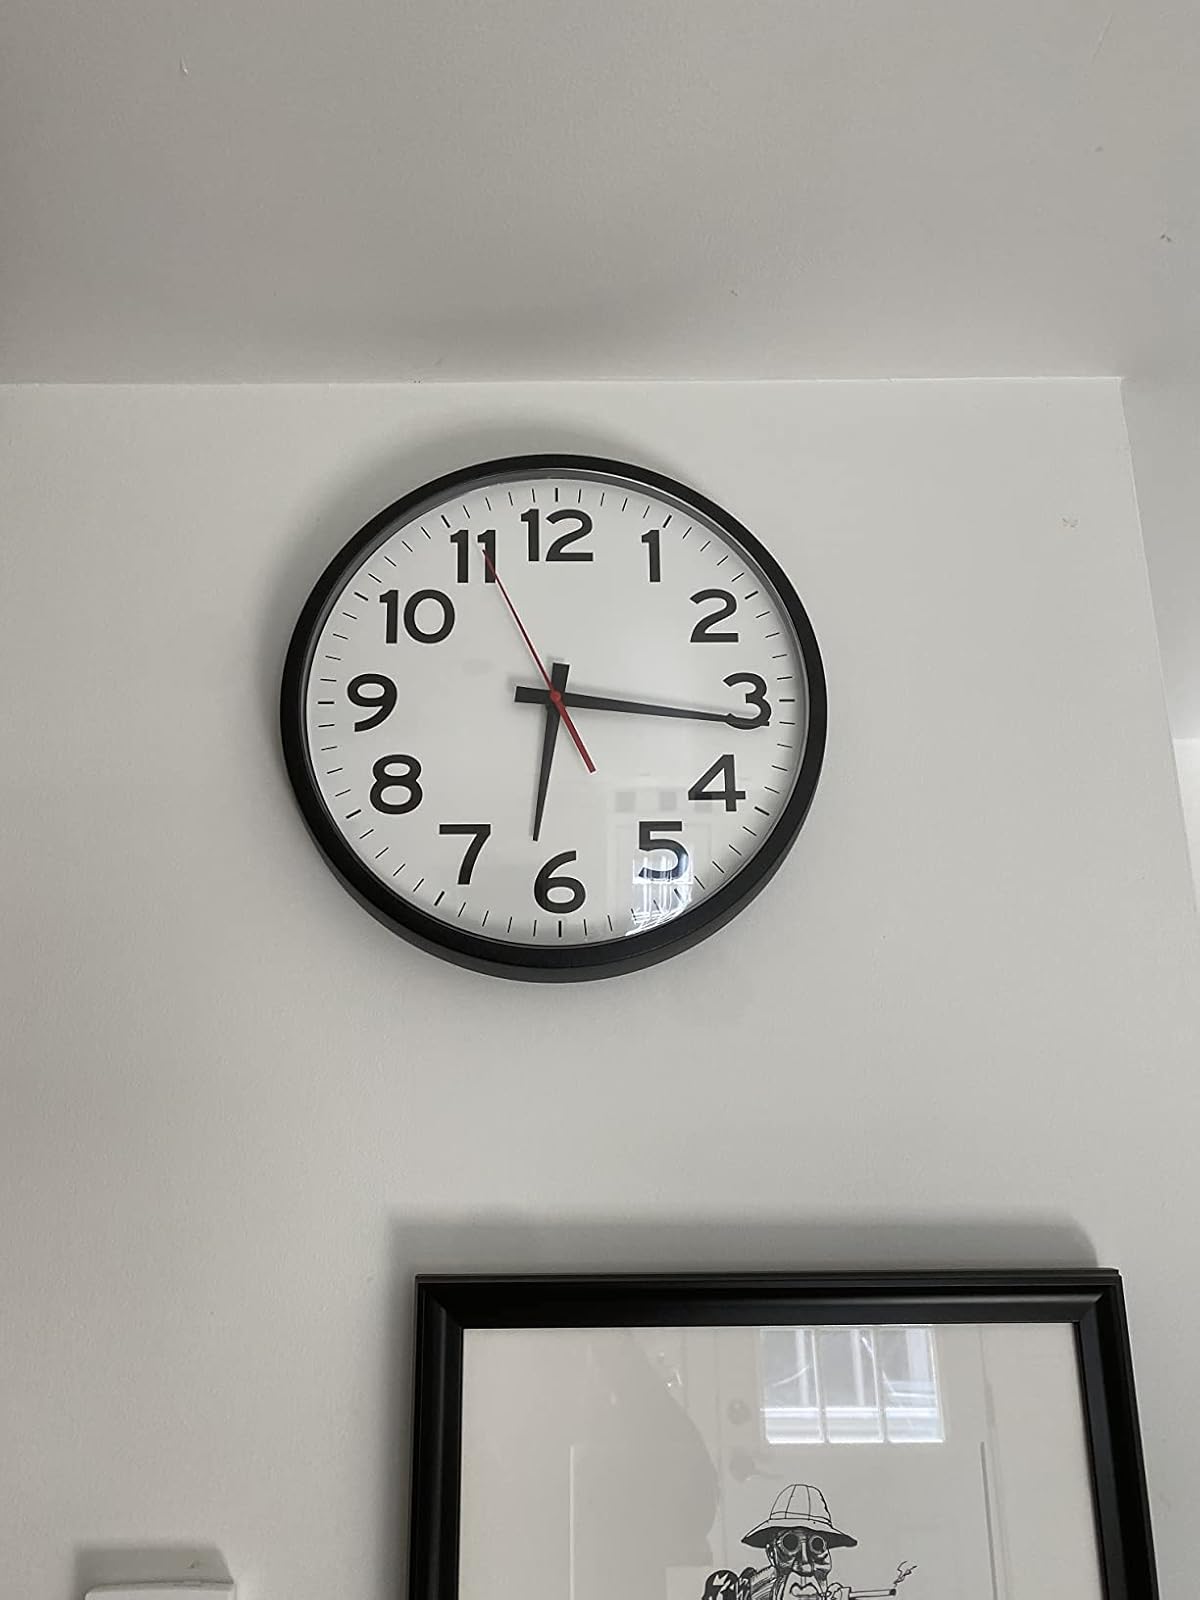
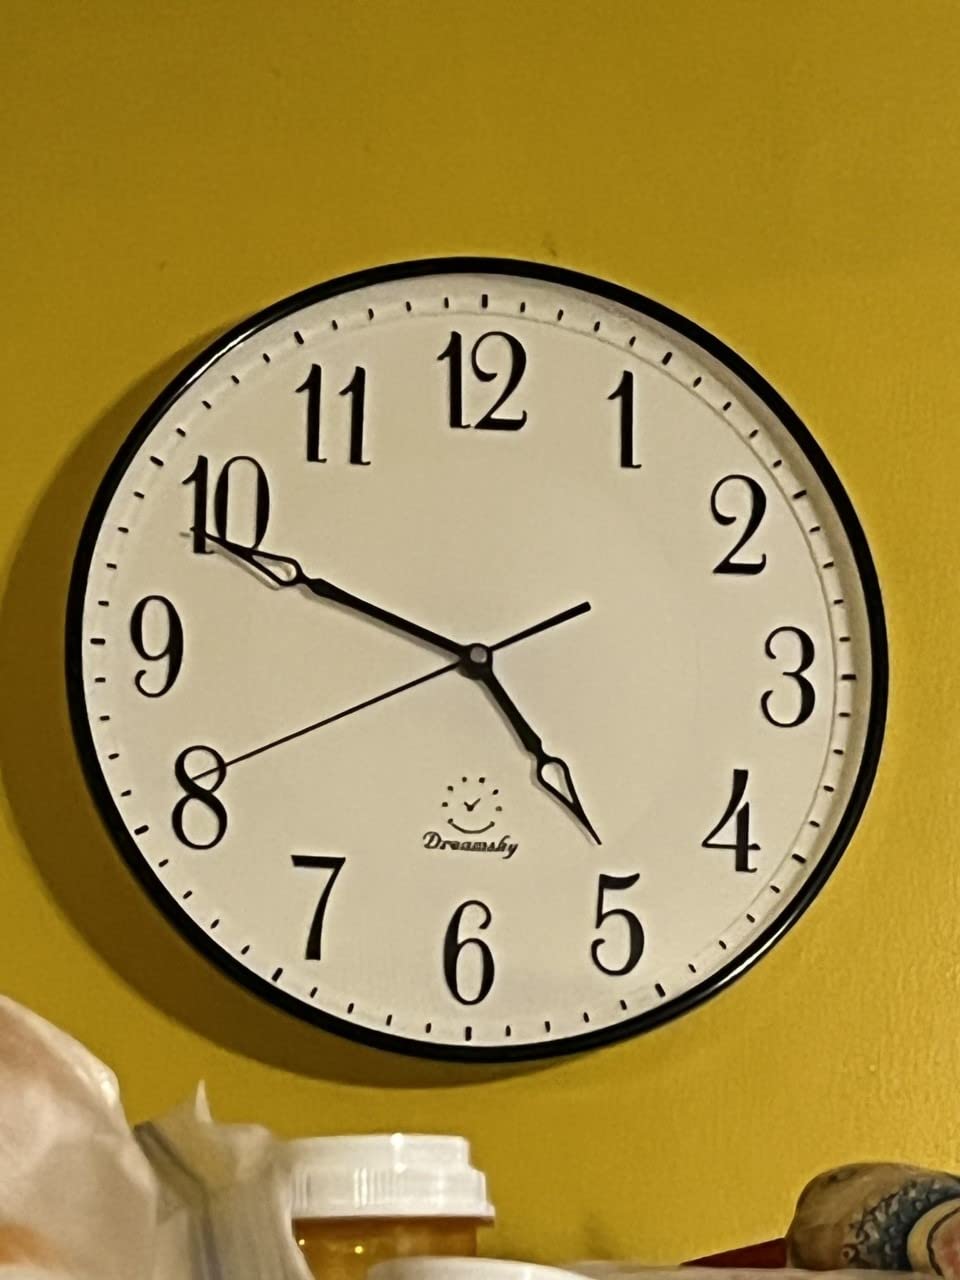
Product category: clock
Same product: no